Loudspeaker

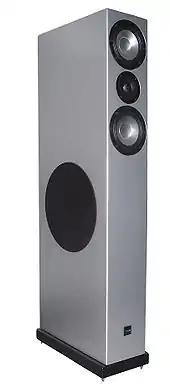
An unusual three-way speaker system. The cabinet is narrow to raise the frequency where a diffraction effect called the "baffle step" occurs

A tweeter is a high-frequency driver that reproduces the highest frequencies in a speaker system. A major problem in tweeter design is achieving wide angular sound coverage (off-axis response), since high-frequency sound tends to leave the speaker in narrow beams. Soft-dome tweeters are widely found in home stereo systems, and horn-loaded compression drivers are common in professional sound reinforcement. Ribbon tweeters have gained popularity as the output power of some designs has been increased to levels useful for professional sound reinforcement, and their output pattern is wide in the horizontal plane, a pattern that has convenient applications in concert sound.